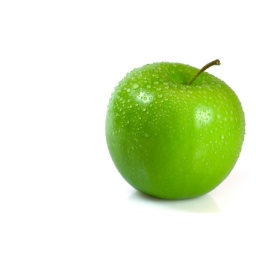
Green apple covered in water droplets isolated against a white background